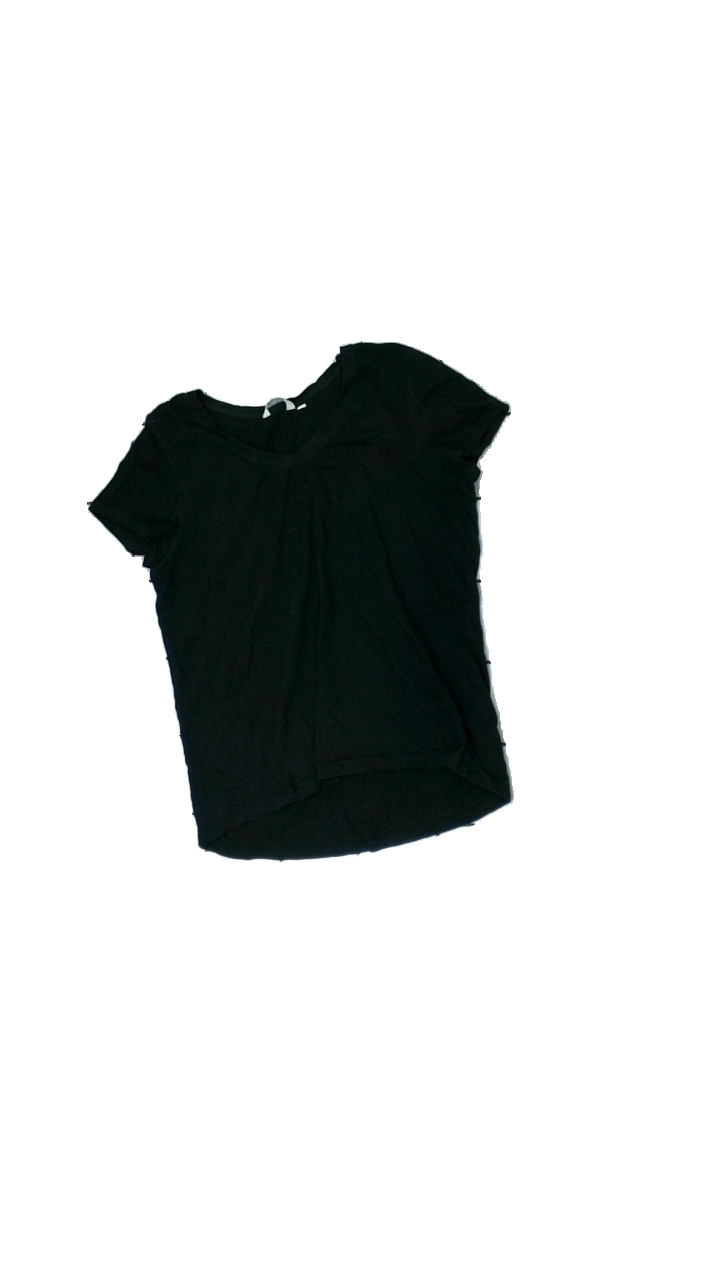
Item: Top (Ladies)
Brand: Indiska
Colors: Black
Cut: Regular
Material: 100% cott
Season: All
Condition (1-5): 3
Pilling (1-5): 3
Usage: Export
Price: <50